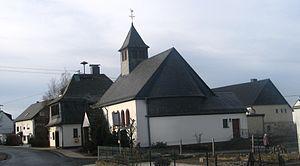
Reidenhausen est une municipalité allemande située dans le land de Rhénanie-Palatinat et l'arrondissement de Cochem-Zell.